Tim Davie

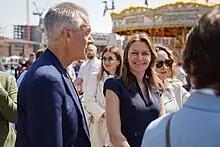
Davie with the Secretary of State for Culture, Media and Sport, Lucy Frazer, at the 2023 Eurovision Song Contest

In September 2020, appearing before the Digital, Culture, Media and Sport Committee, Davie justified the salary of BBC's highest paid star Gary Lineker saying the salary was worth it because of the value of analysis to the viewing audience.